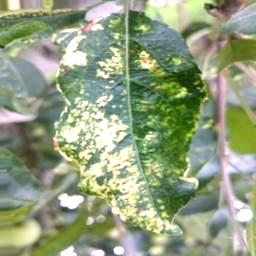
Label: Apple_Mosaic